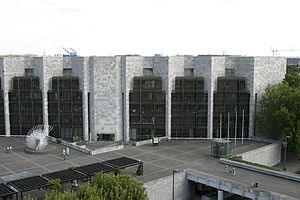
Arne Jacobsen / Arkitekturværker / Galleri
Arne Emil Jacobsen var en dansk arkitekt og formgiver, som var med til at indføre modernismen i Danmark. Han har internationalt ry og er en af Danmarks mest kendte designere.